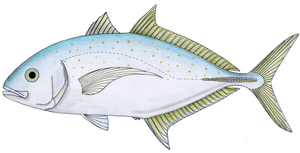
Carangoides fulvoguttatus, communément nommée Carangue pailletée ou Carangue à gouttes d'or, est une espèce de poisson marin démersale de la famille des Carangidae.